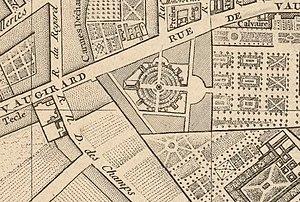
Projet de nouvelle foire Saint-Germain, en 1785.
La rue Huysmans est une voie du 6ᵉ arrondissement de Paris.